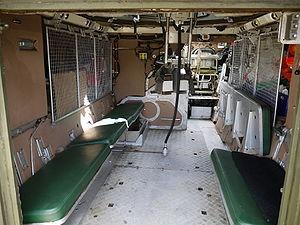
Cette liste présente les véhicules de transports de troupes pays par pays.